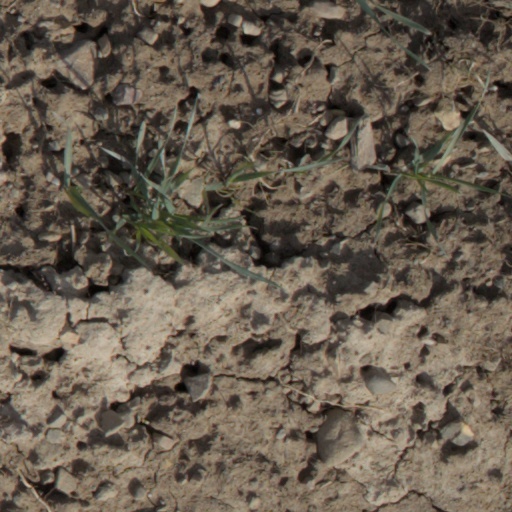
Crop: wheat